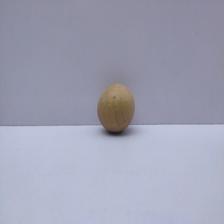
Size: Small